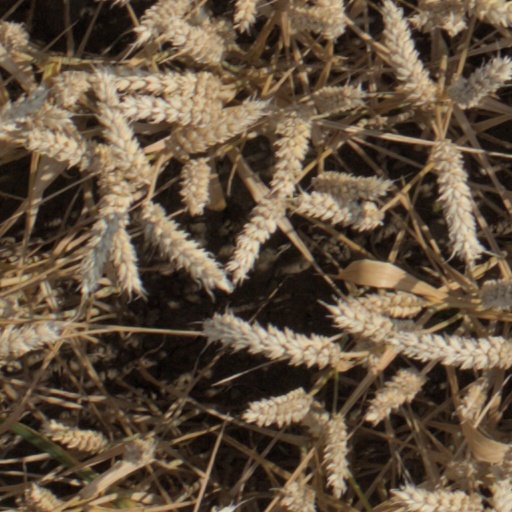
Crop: wheat